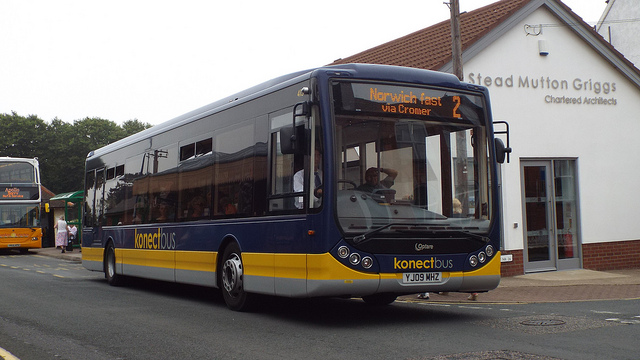
A blue and yellow bus driving along the road.

A blue and yellow bus parked in front of a small white store.

A bus stopped at a building on a street.

a black and yellow bus driving down the bus with a double decker bus behind it .